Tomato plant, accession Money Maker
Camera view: vertical (180 deg); turntable rotation: 270 degrees
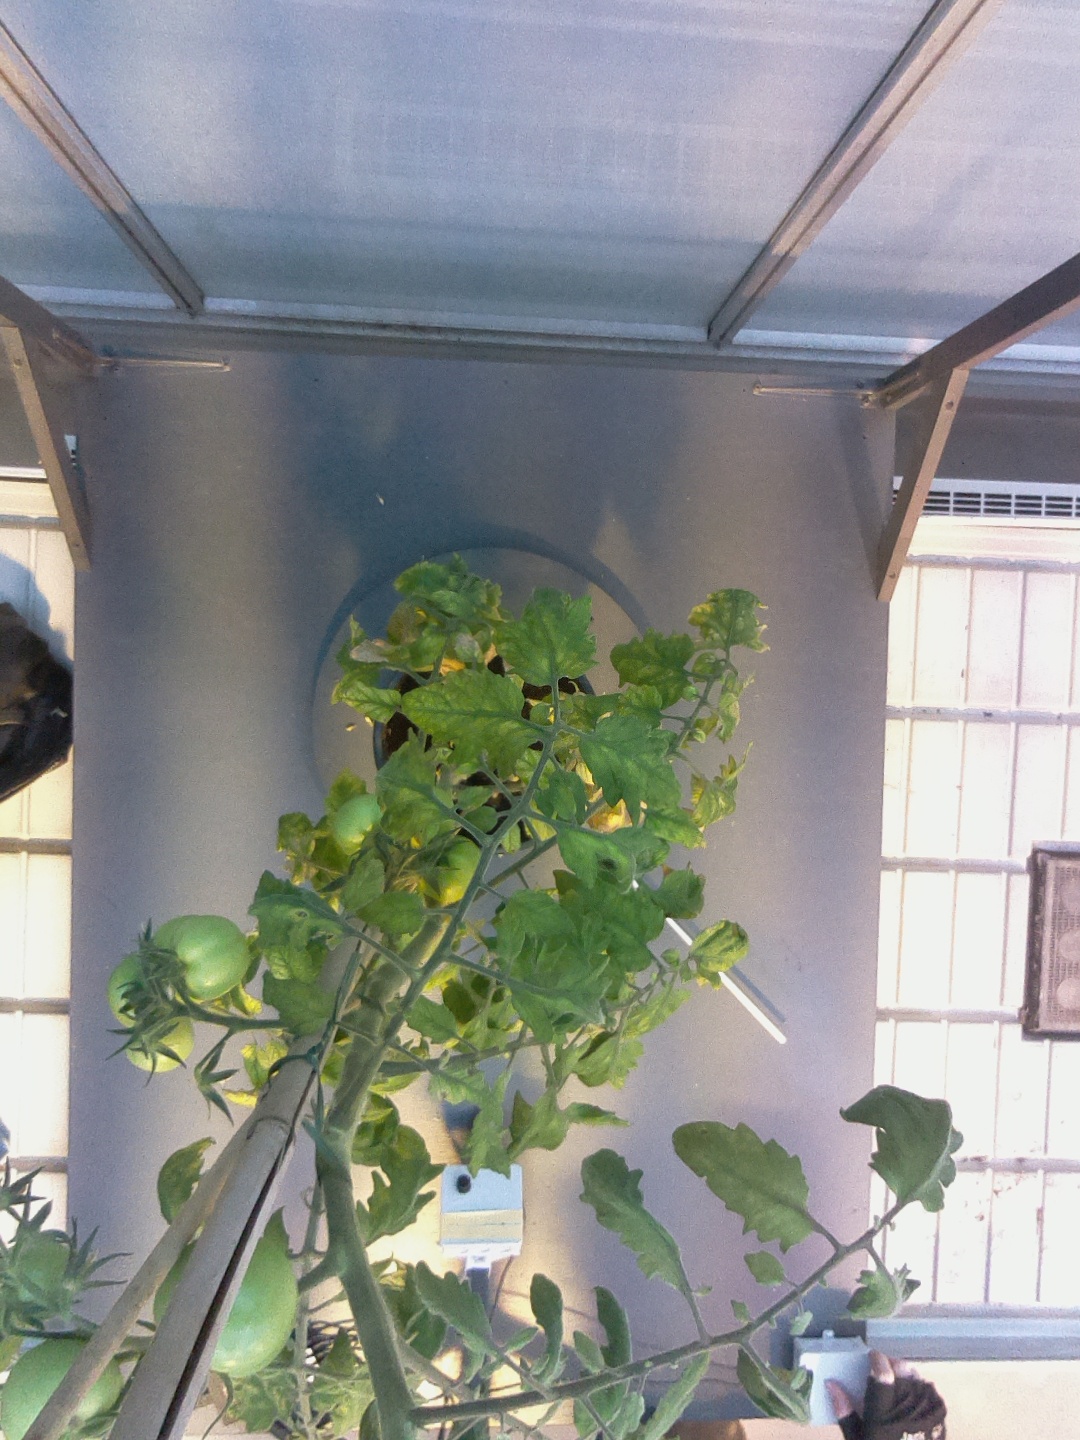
BBCH growth stage 75: 50%-60% of final fruit size